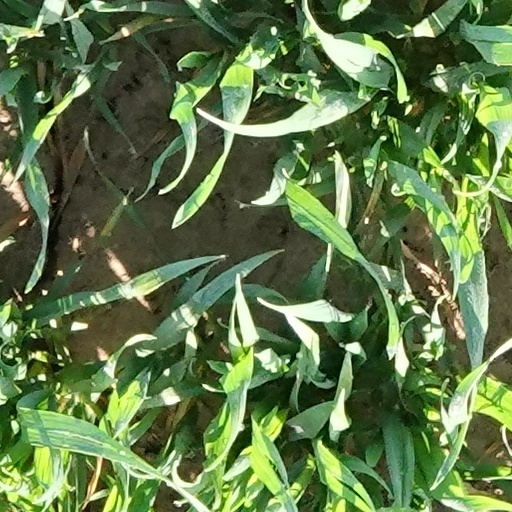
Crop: wheat